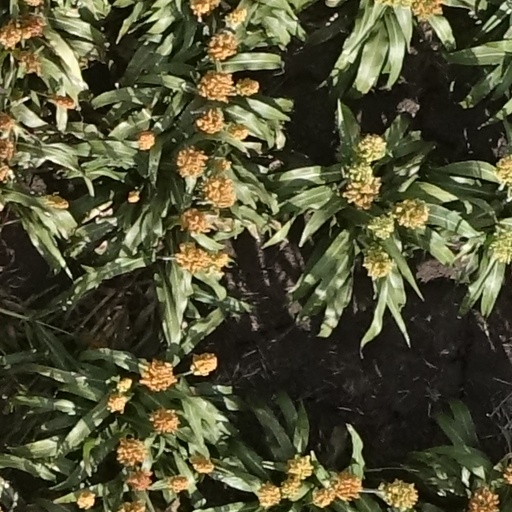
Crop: sorghum